Reformation Wall

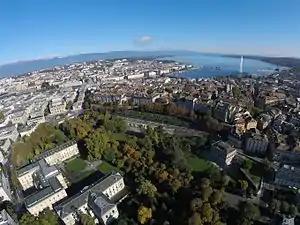
The International Monument to the Reformation, aerial view

The International Monument to the Reformation (French: "Monument international de la Réformation"; German: "Internationales Reformationsdenkmal"), usually known as the Reformation Wall (French: "Mur des réformateurs"), was inaugurated in 1909 in Geneva, Switzerland. Key individuals, events, and documents of the Protestant Reformation are depicted therein in statues and bas-reliefs.